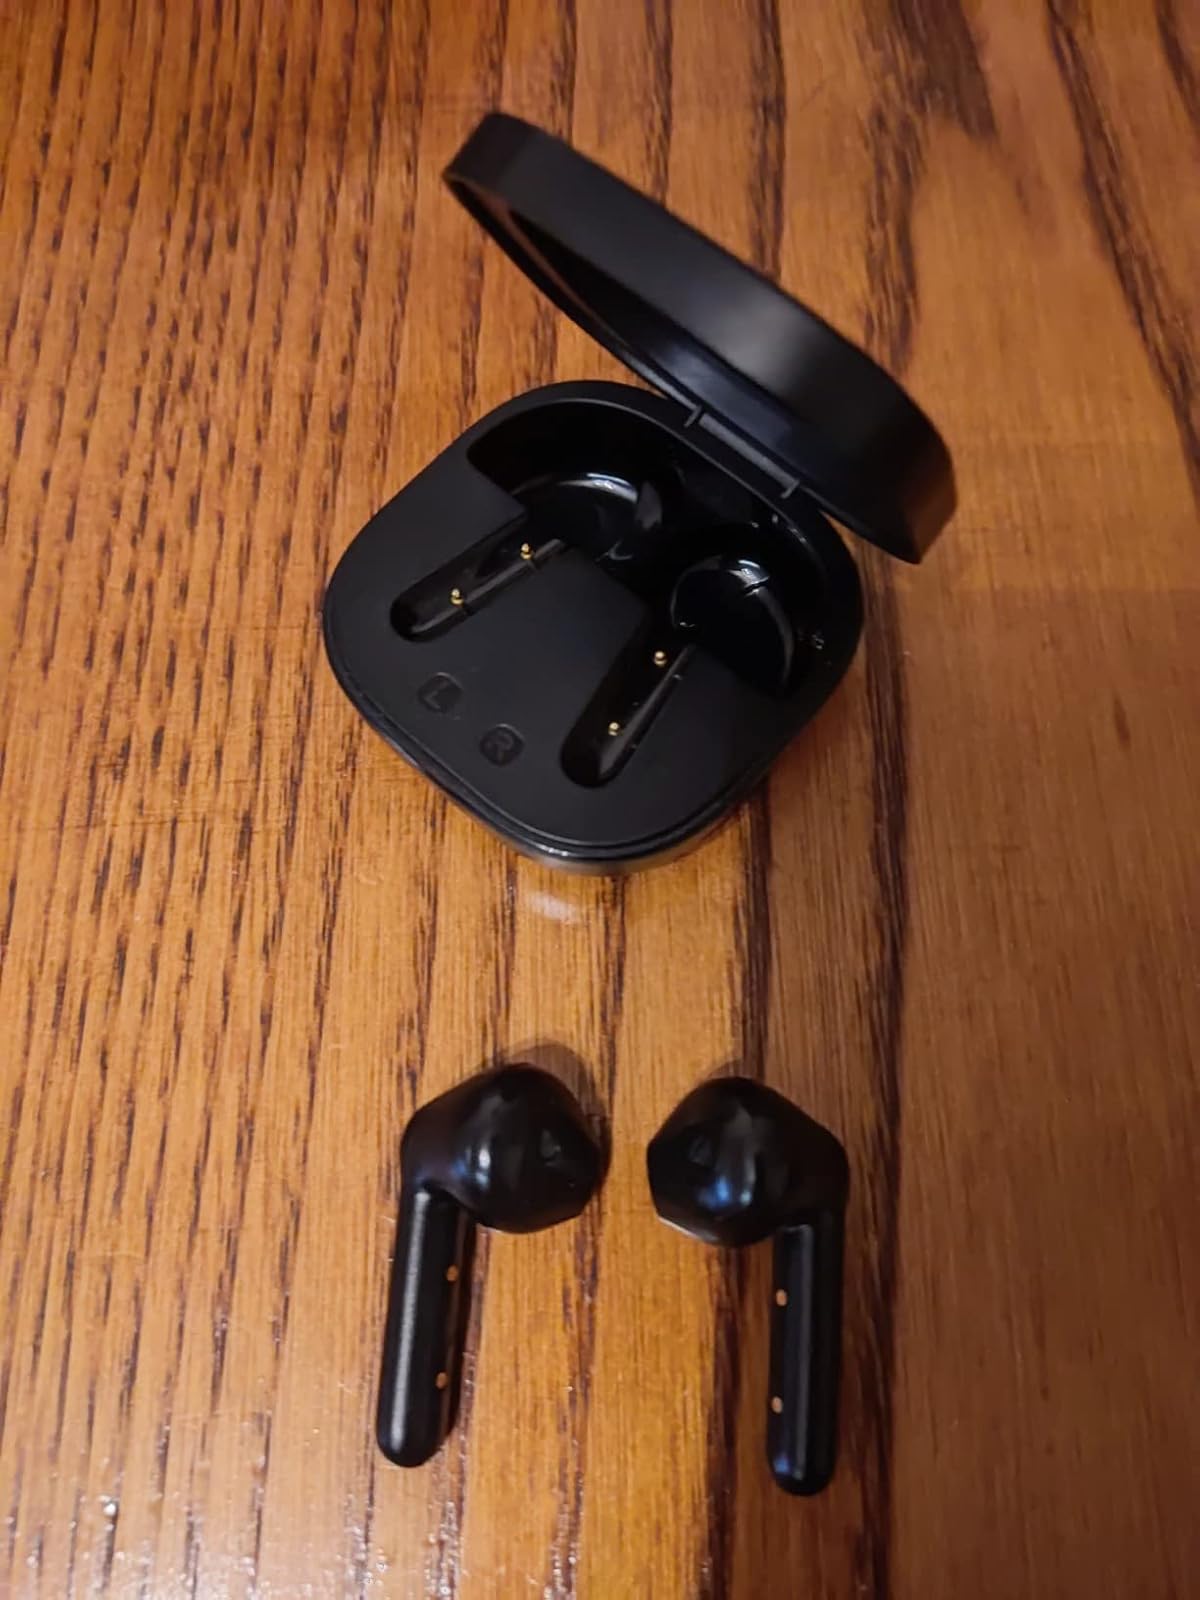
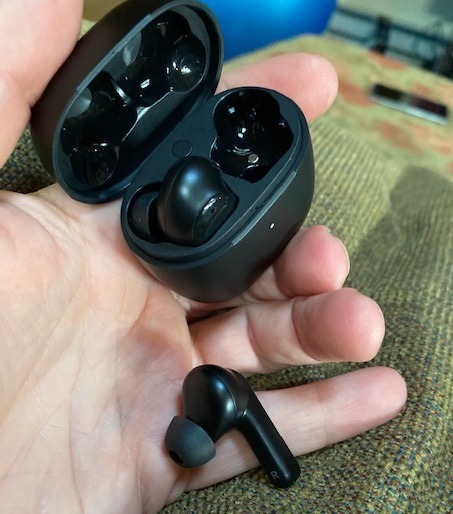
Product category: earbuds
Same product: no